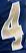
Number: 4